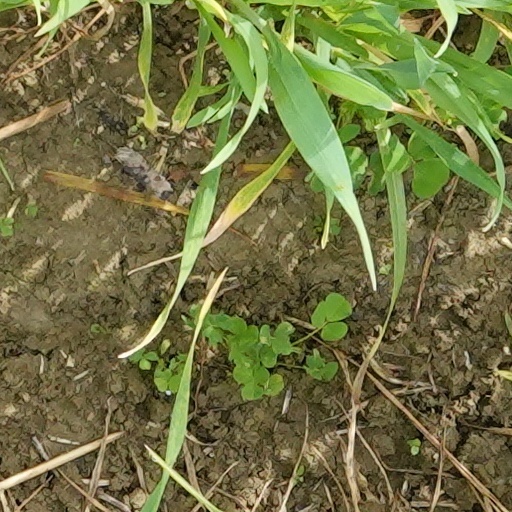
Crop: wheat